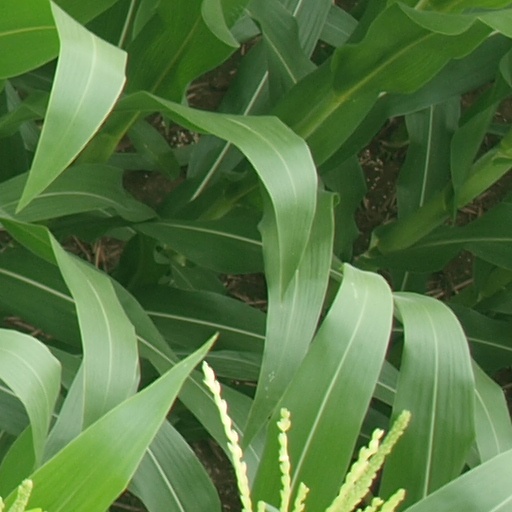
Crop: maize; corn